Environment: real
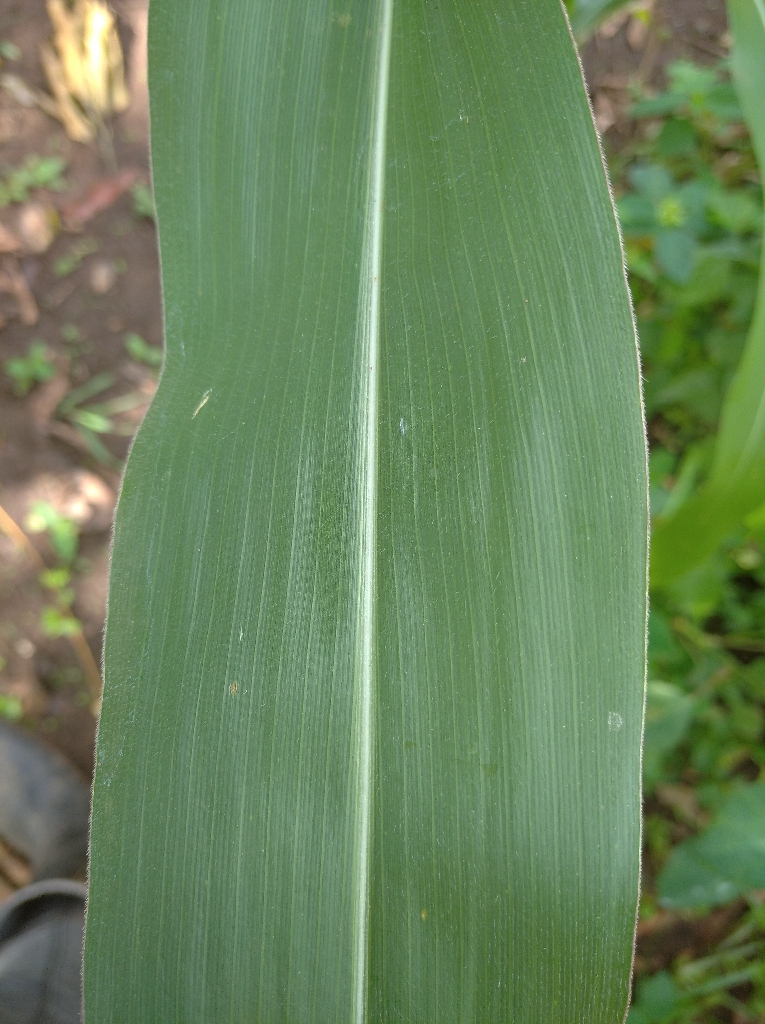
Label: healthy